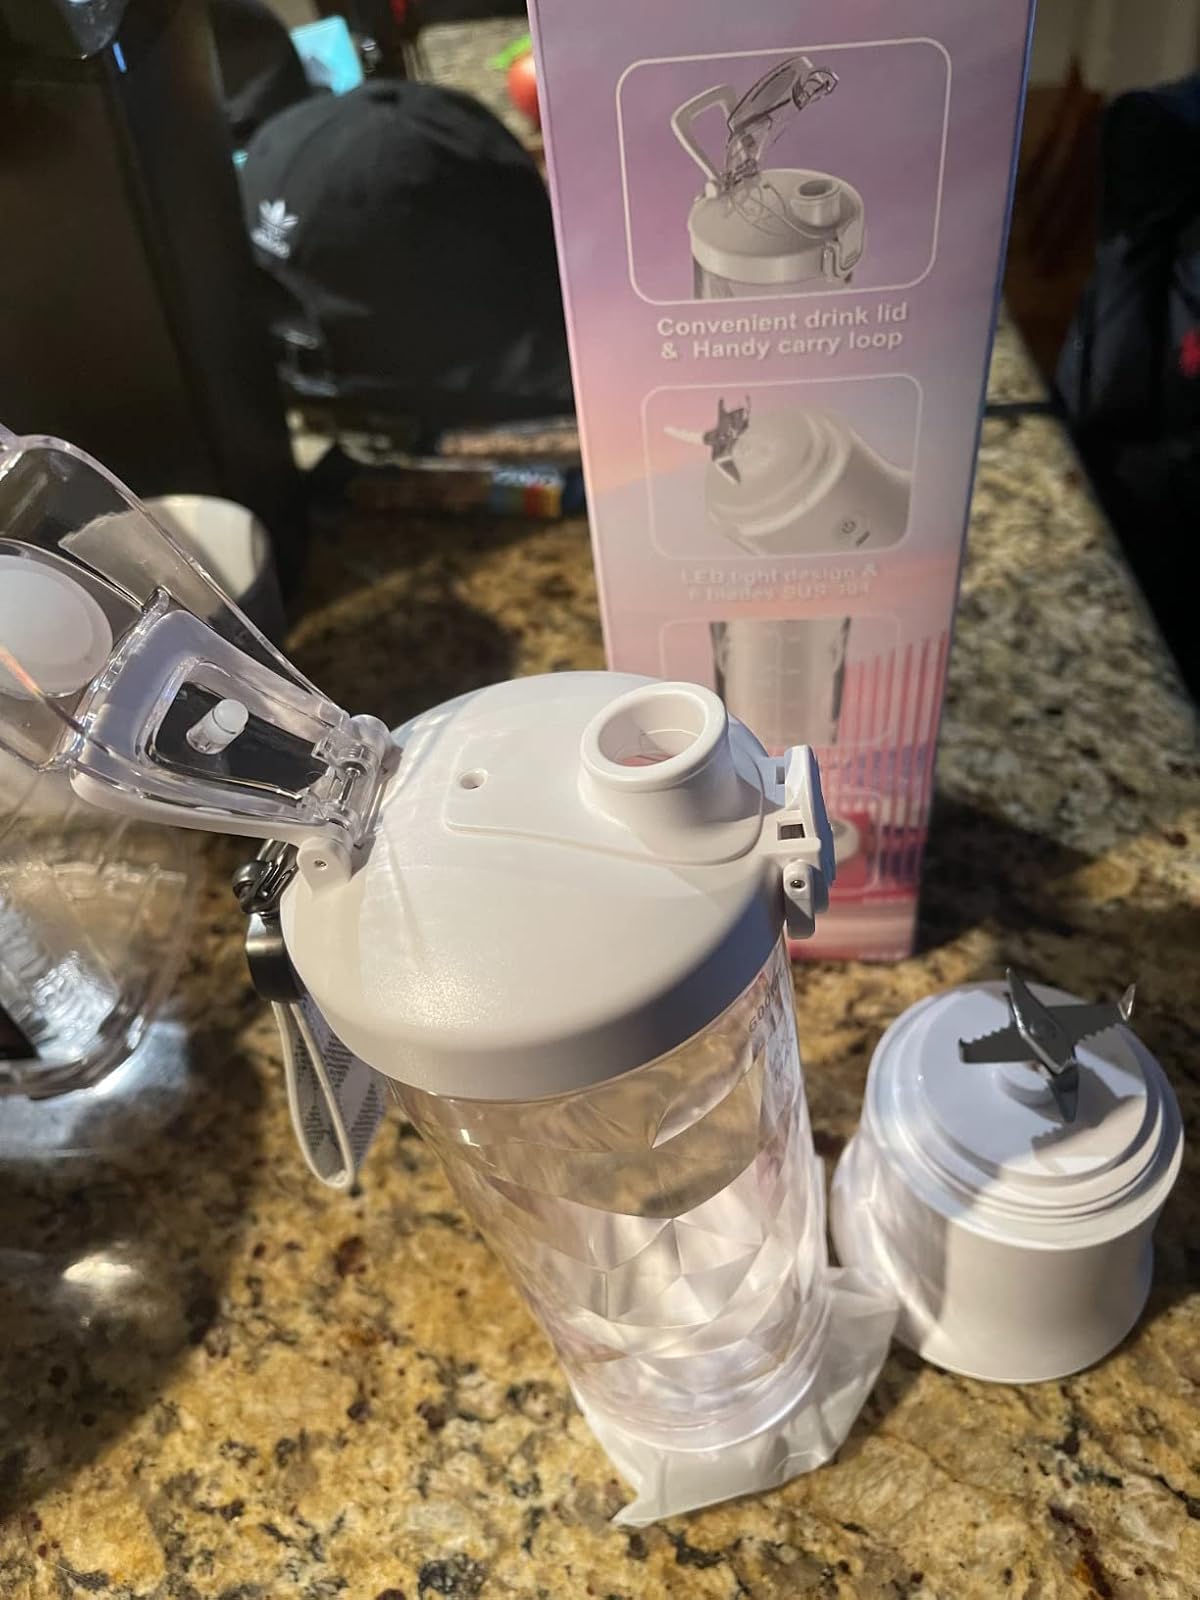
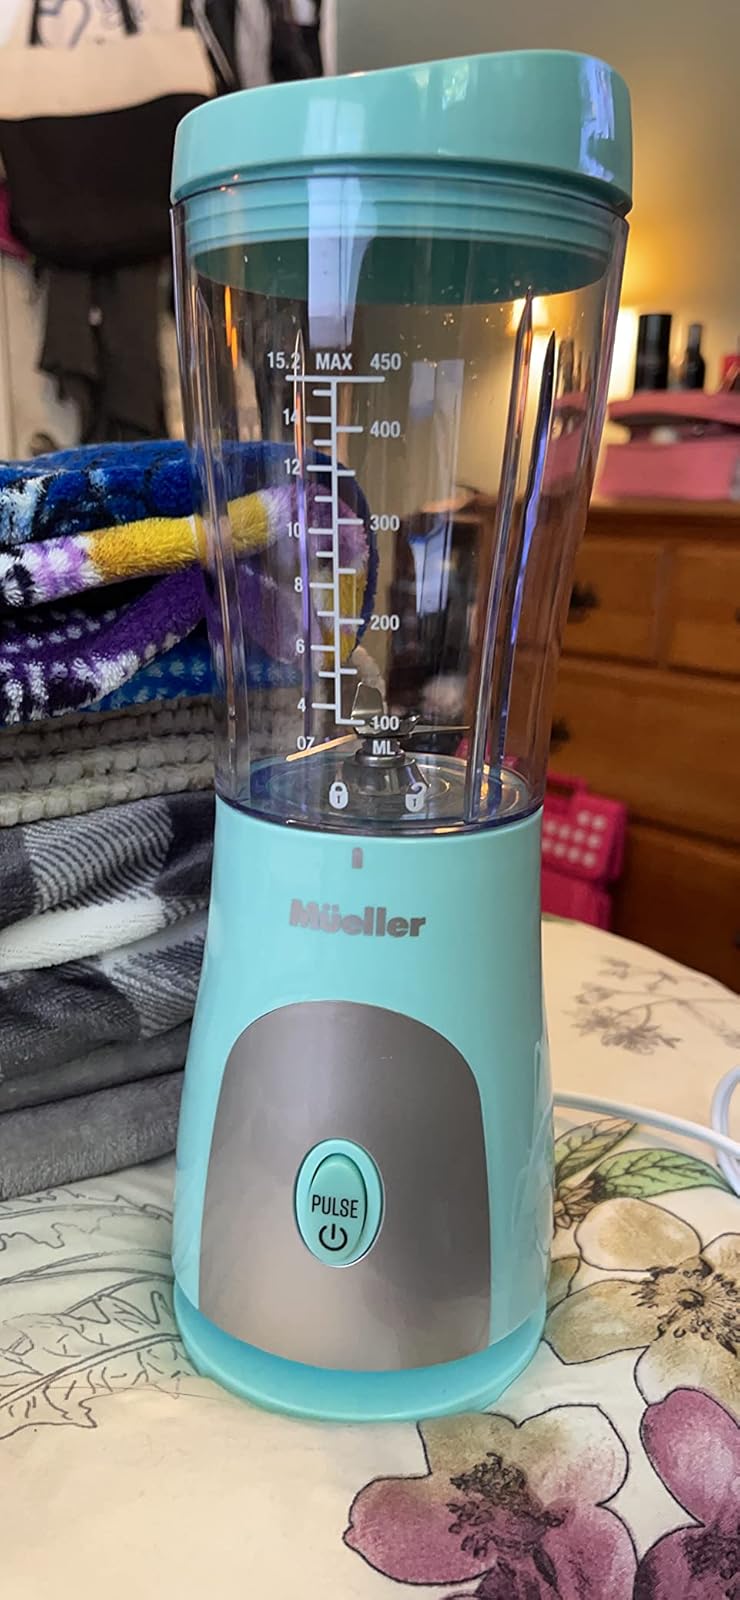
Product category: items_blender
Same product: no